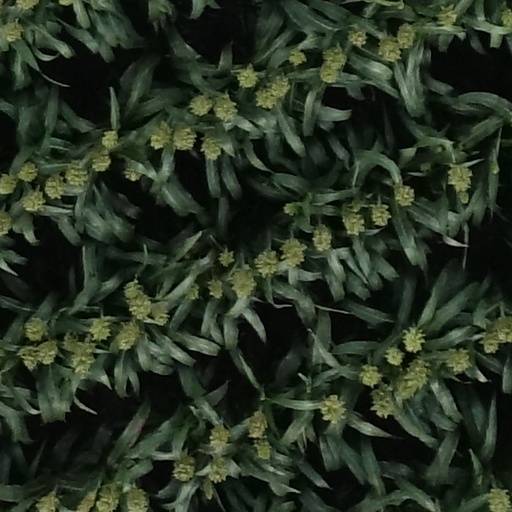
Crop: sorghum